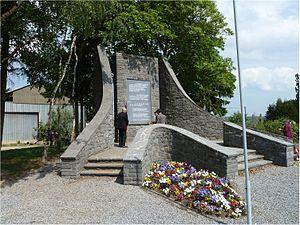
Monument butte 122
Le Musée du souvenir, Batailles de la Meuse, Mai 1940 est un musée historique situé à Haut-le-Wastia, créé en 2003.